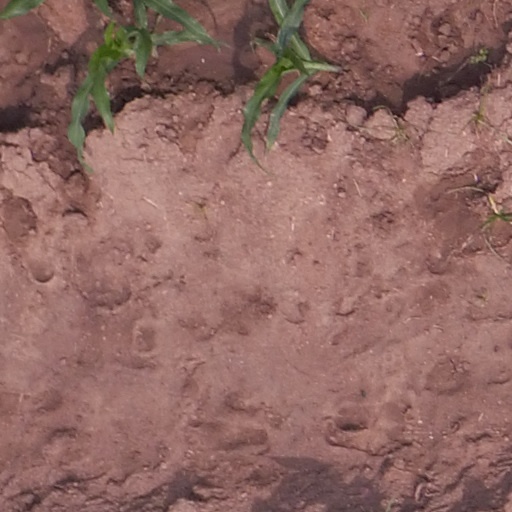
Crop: maize; corn